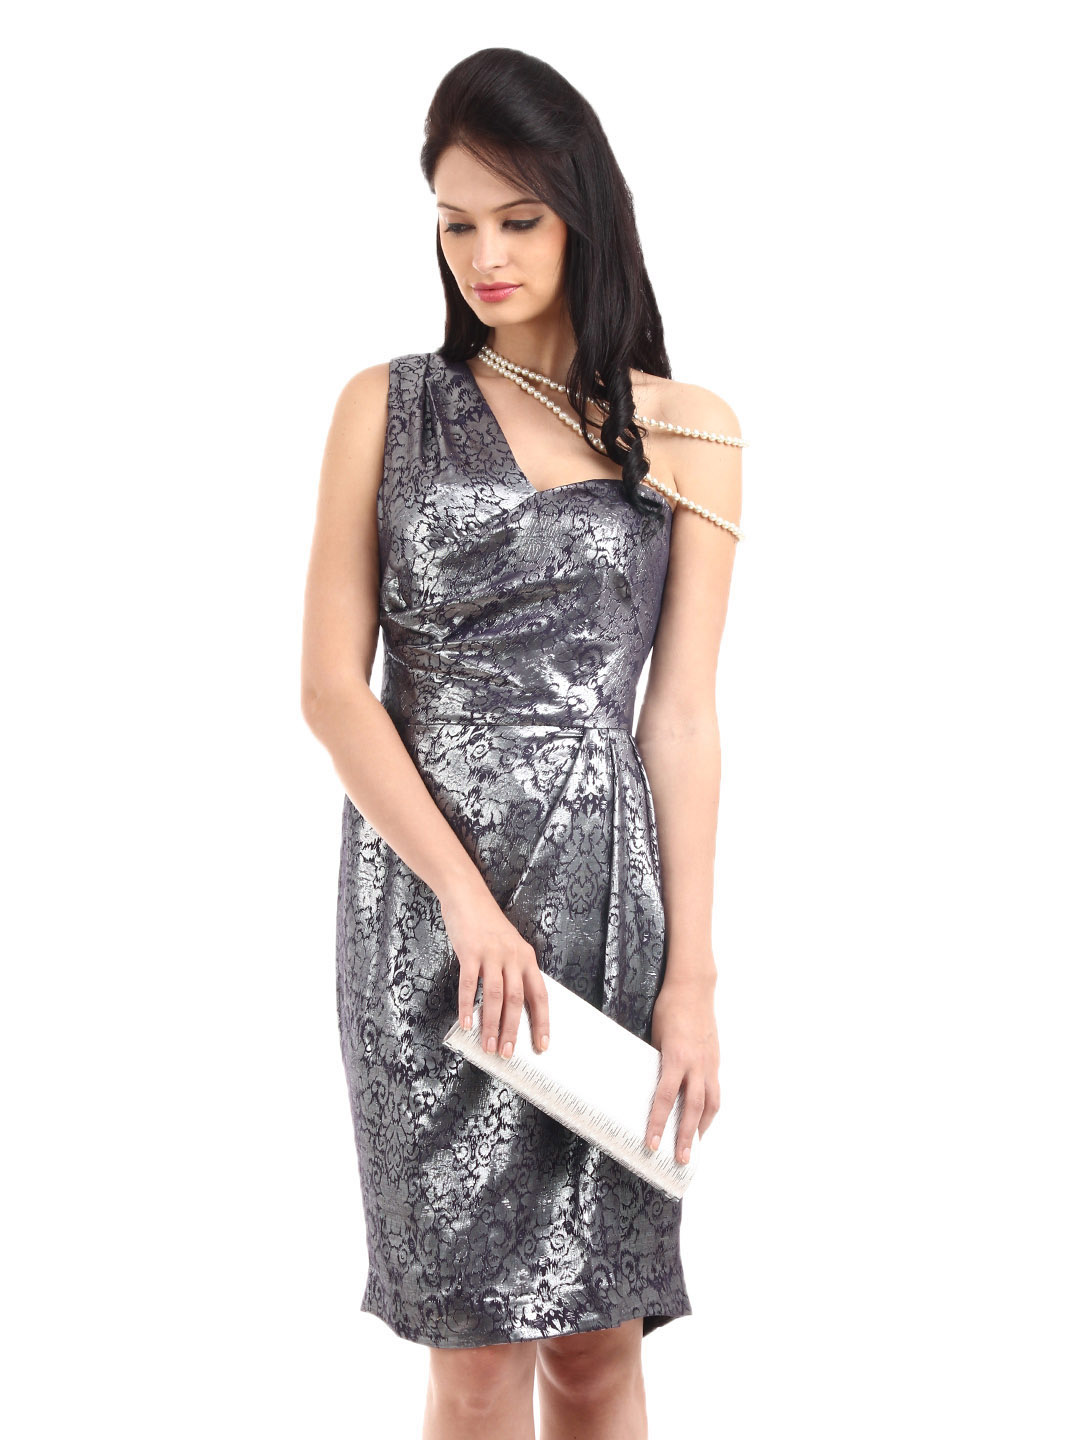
Avirate Women Purple Dress
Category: Apparel / Dress / Dresses
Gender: Women
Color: Purple
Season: Fall 2012
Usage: Party